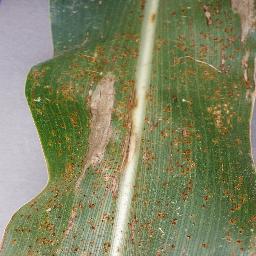
Label: Corn_(Maize)___Northern_Leaf_Blight